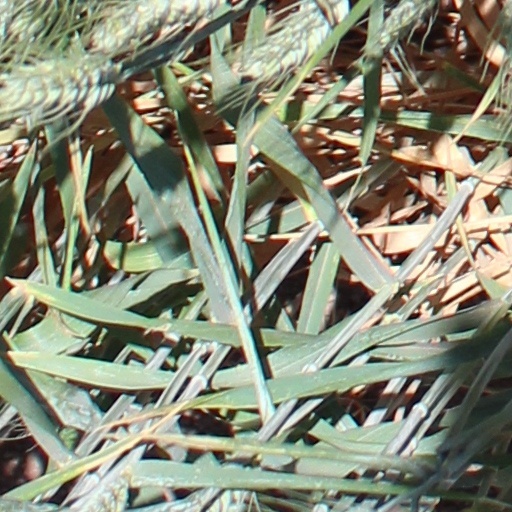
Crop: wheat